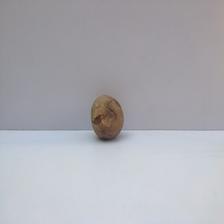
Size: Spoiled